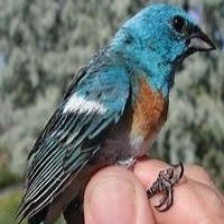
Species: LAZULI BUNTING
Scientific name: PASSERINA AMOENA
ImageNet parent category: indigo_bunting